Athol Murray Trophy

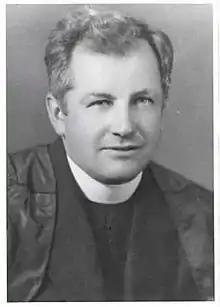
Black and white photo of man wearing a black robe and white priest's collar

The Athol Murray Trophy is a Canadian ice hockey series to determine the Saskatchewan Junior B championship and seed of the Keystone Cup - the Western Canada Junior "B" Hockey Crown.